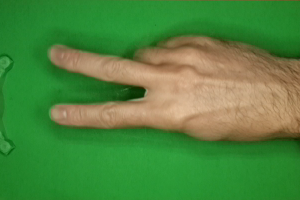
Label: scissors